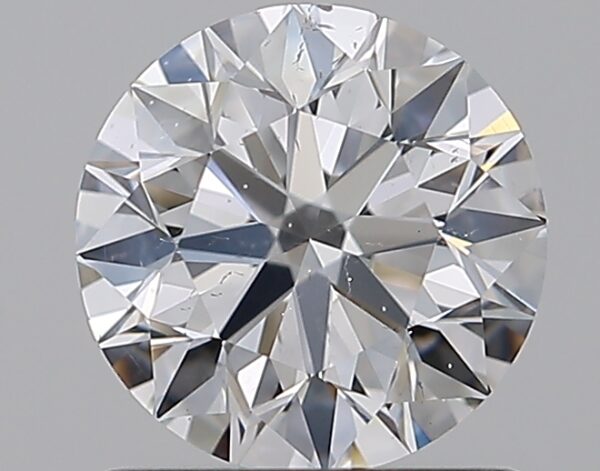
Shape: round
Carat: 0.9
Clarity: SI1
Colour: D
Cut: EX
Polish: EX
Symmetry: EX
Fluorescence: F
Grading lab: GIA
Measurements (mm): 6.11 x 6.14 x 3.84